George Saintsbury

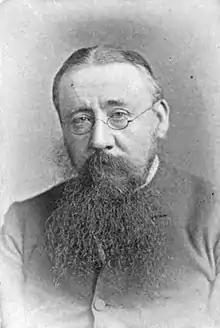
Saintsbury in March 1895 edition of The Bookman (New York City)

In 1895, Saintsbury became professor of rhetoric and English literature at the University of Edinburgh, a position he held until 1915. During his time in Edinburgh, he was a member of the Scottish Arts Club.